Commissioners-General of the Dutch East Indies

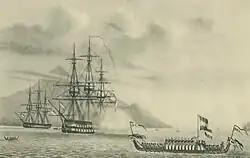
Visit "Zr. Ms. Admiraal Evertsen" and "Zr. Ms. Nassau" to Tidore, by Q.R.M. Ver Huell

However, the work of the "Commissarissen Generaal" especially of its member Buyskes, was interrupted in May 1817 by the insurrection on the island of Saparua in the Moluccas, led by the Christian Saparuan sergeant Thomas Matulessy, who had adopted the pseudonym Pattimura. The British had during their occupation of Saparua raised a regiment of mercenary soldiers, in which Matulessy had reached the rank of sergeant. When the Moluccas were handed over to the Dutch commissioners sent out by the "Commissarissen Generaal" in early 1817, they had disbanded this regiment, causing great distress to Matulessy and his colleagues. The new Resident for Sapurua, Johannes Rudolph van den Berg had instituted a few other tactless and unpopular policies. This caused Matulessi/Pattimura and his followers to storm Fort Duurstede on Saparua and massacre the garrison and the Resident and his family.